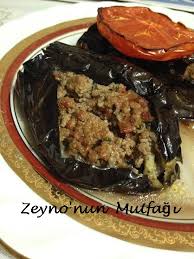
Yemek: karniyarik